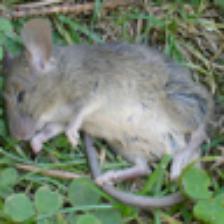
Label: NonHuman